River island

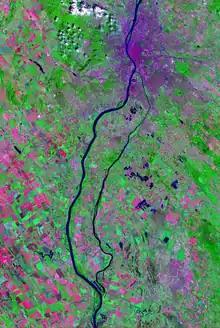
Satellite picture of Csepel Island in Hungary which is south of Budapest city centre

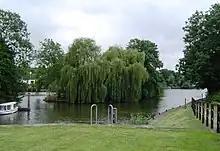
Friday Island is an example of a very small island with a solid-foundations house.

A river island is any exposed landmass surrounded by river water. Properly defined, it excludes shoals between seasonally varying flows and may exclude semi-coastal islands in river deltas such as Marajó.